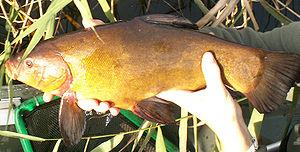
Un poisson d'eau douce est une espèce de poissons qui passe toute ou une partie de sa vie en eau douce, dans les cours d'eau et les lacs, où la salinité est très faible. Pour survivre dans ce type d'environnement, les poissons d'eau douce disposent de caractéristiques physiologiques précises et différentes des autres poissons.